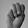
ASL letter: M